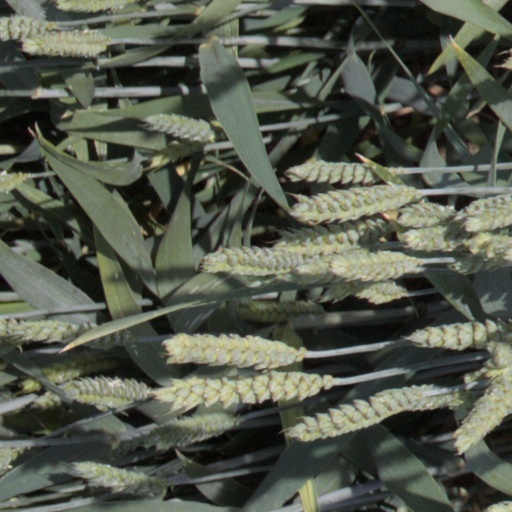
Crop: wheat